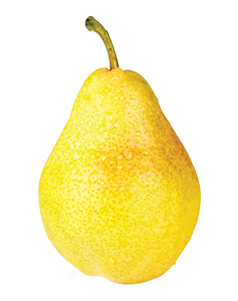
Label: Pear